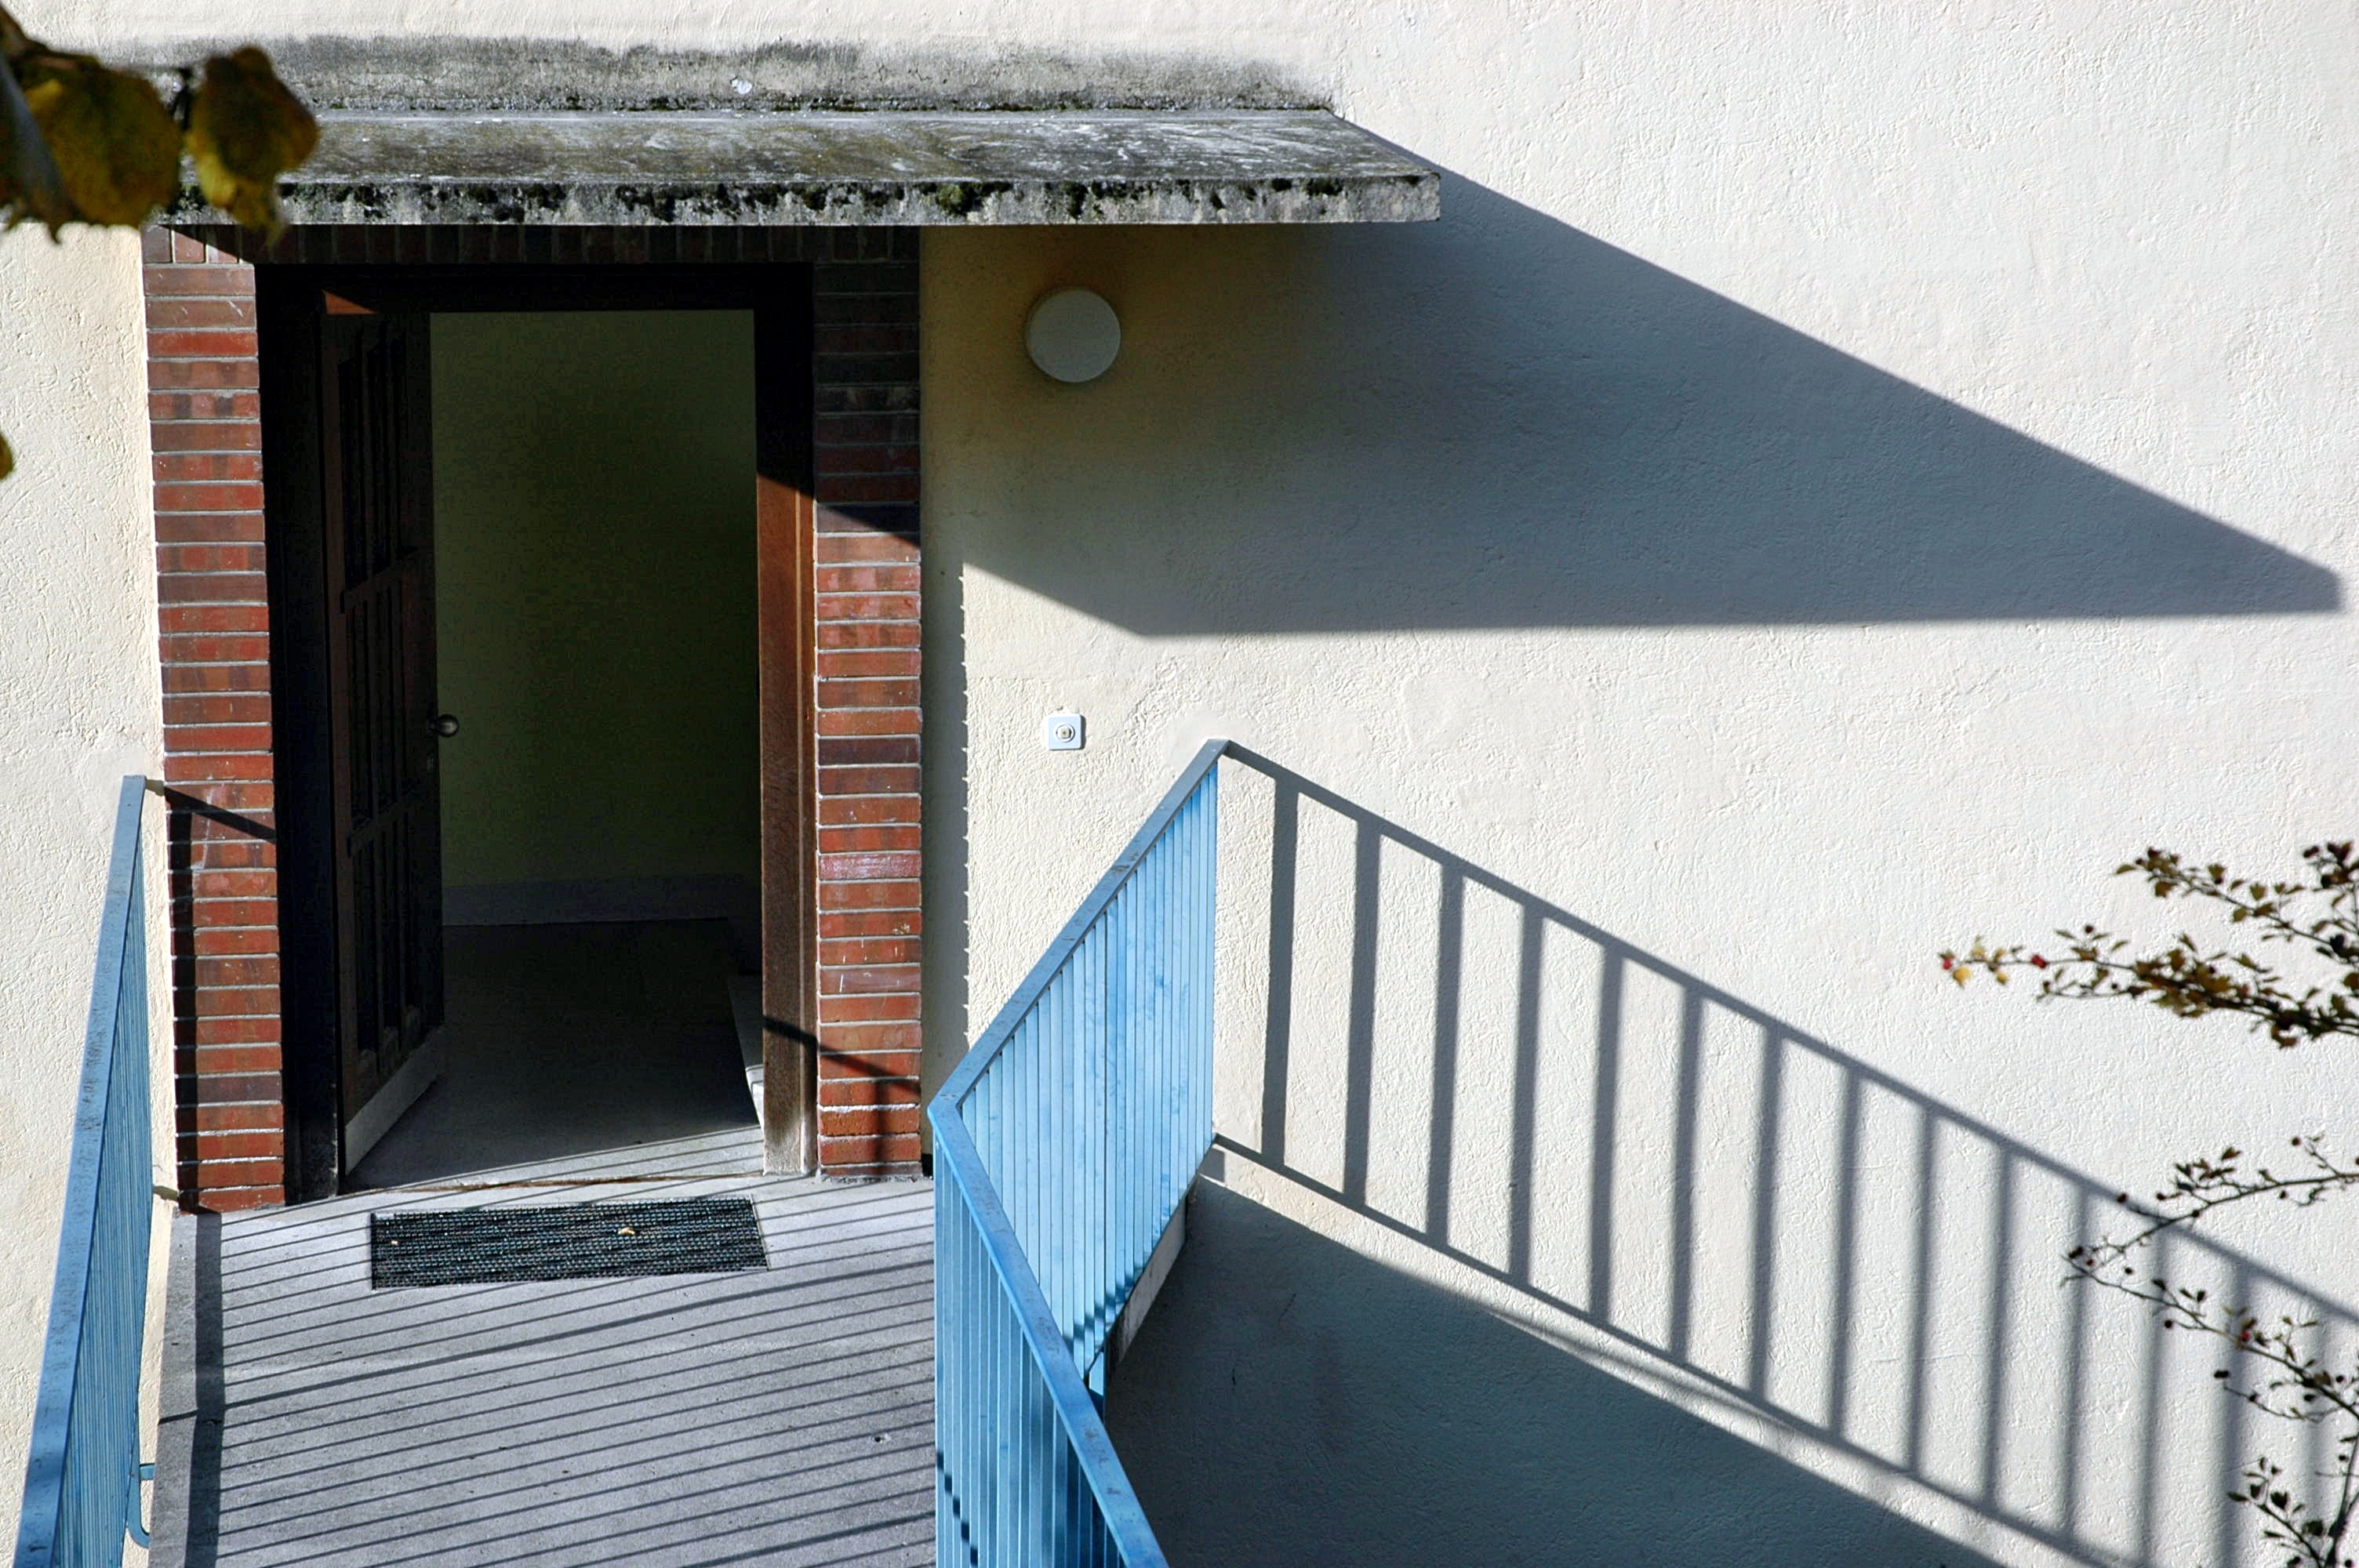
architecture, wood, house, window, roof, home, facade, door, interior design, design, input, light and shadow, outdoor structure